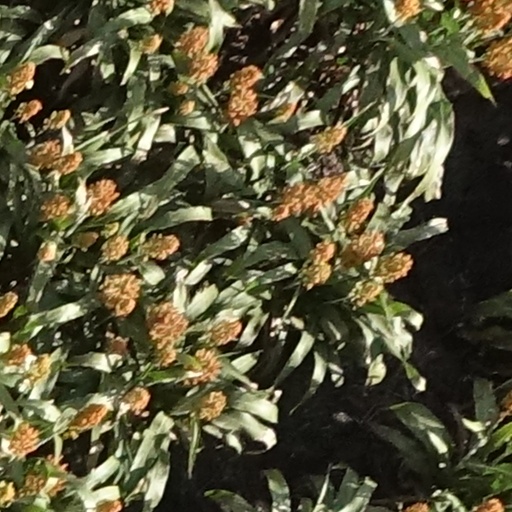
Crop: sorghum